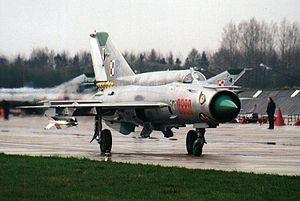
Un avion de chasse est un avion militaire conçu pour intercepter les avions adverses et ainsi assurer la maîtrise du ciel. Il peut par exemple s'agir de détruire des bombardiers ennemis afin de les empêcher d'atteindre leurs cibles, ou d'éliminer du ciel les chasseurs de l'adversaire pour protéger ses propres avions d'attaque.
L'aéronautique comporte les sciences et les techniques ayant pour but de construire et de faire évoluer un aéronef dans l'atmosphère terrestre.